Resistor

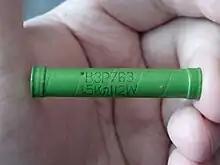
VZR power resistor 1.5 kΩ 12 W, manufactured in 1963 in the Soviet Union

Practical resistors have a series inductance and a small parallel capacitance; these specifications can be important in high-frequency applications. And while even an ideal resistor inherently has Johnson noise, some resistors have worse noise characteristics and so may be an issue for low-noise amplifiers or other sensitive electronics.